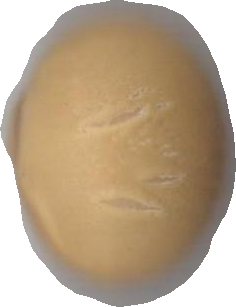
Variety: Dega